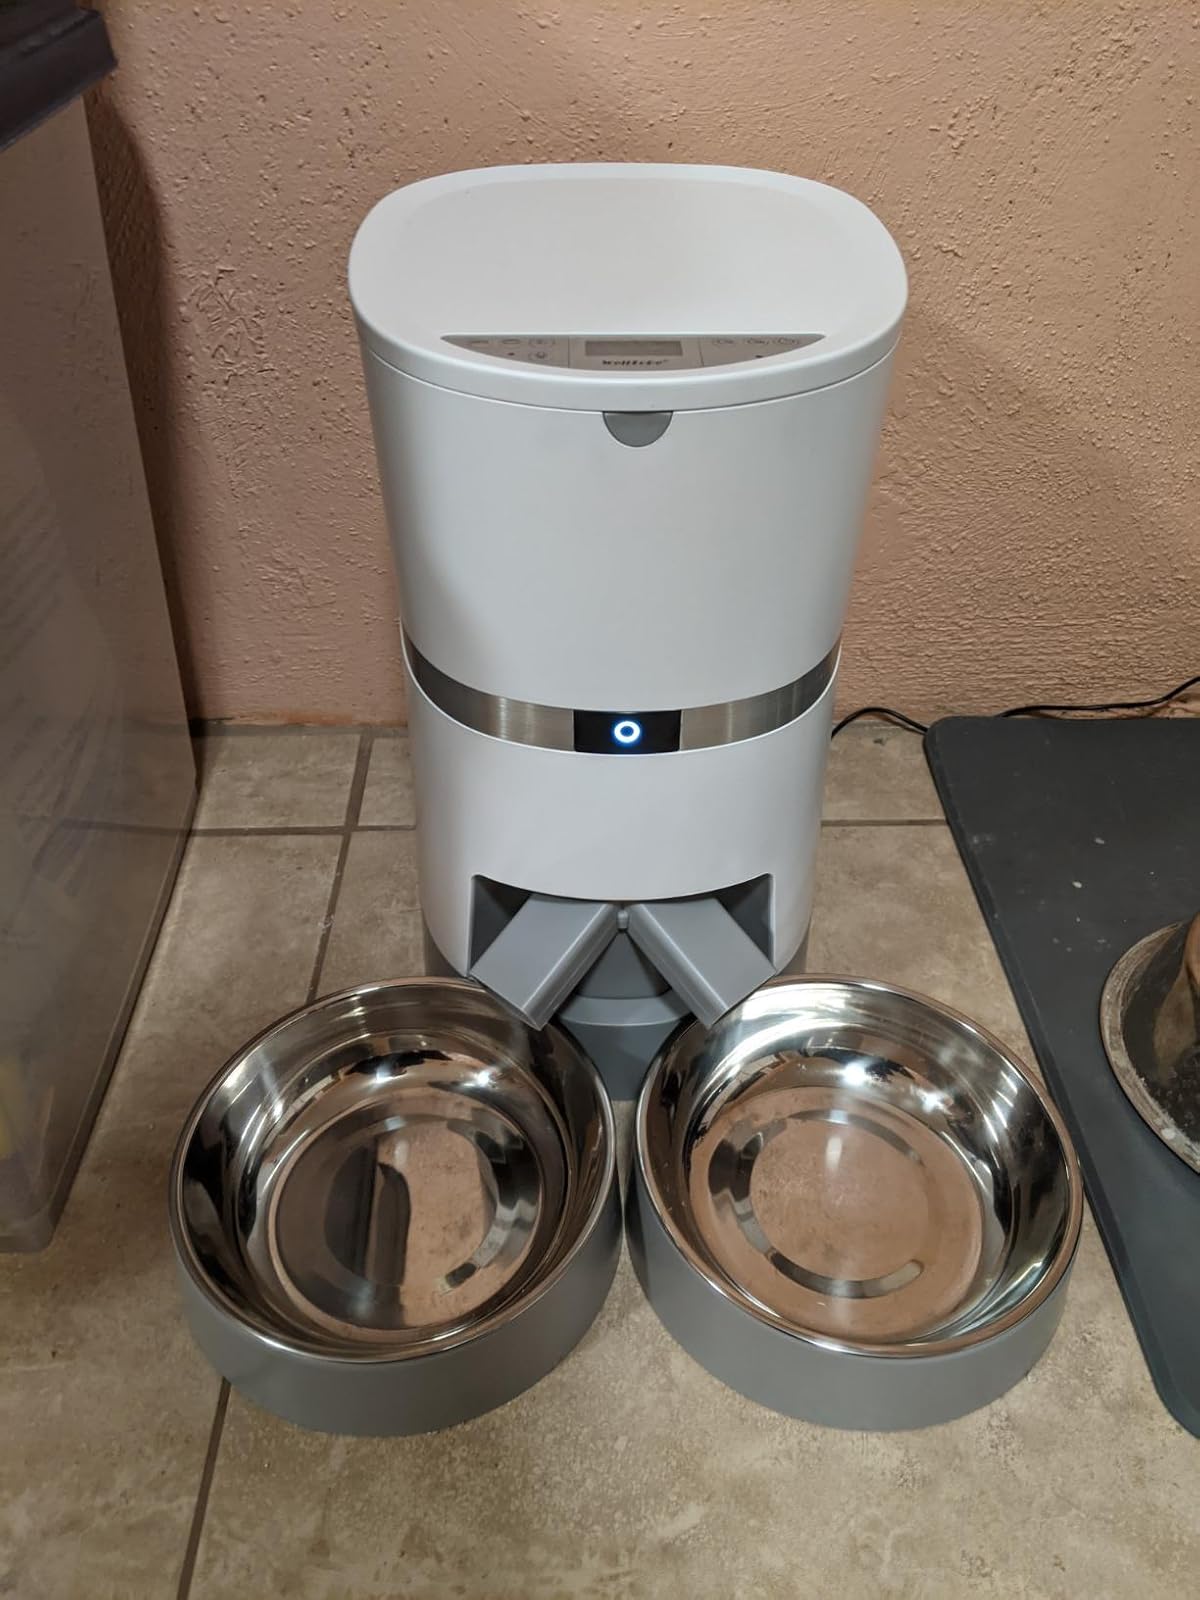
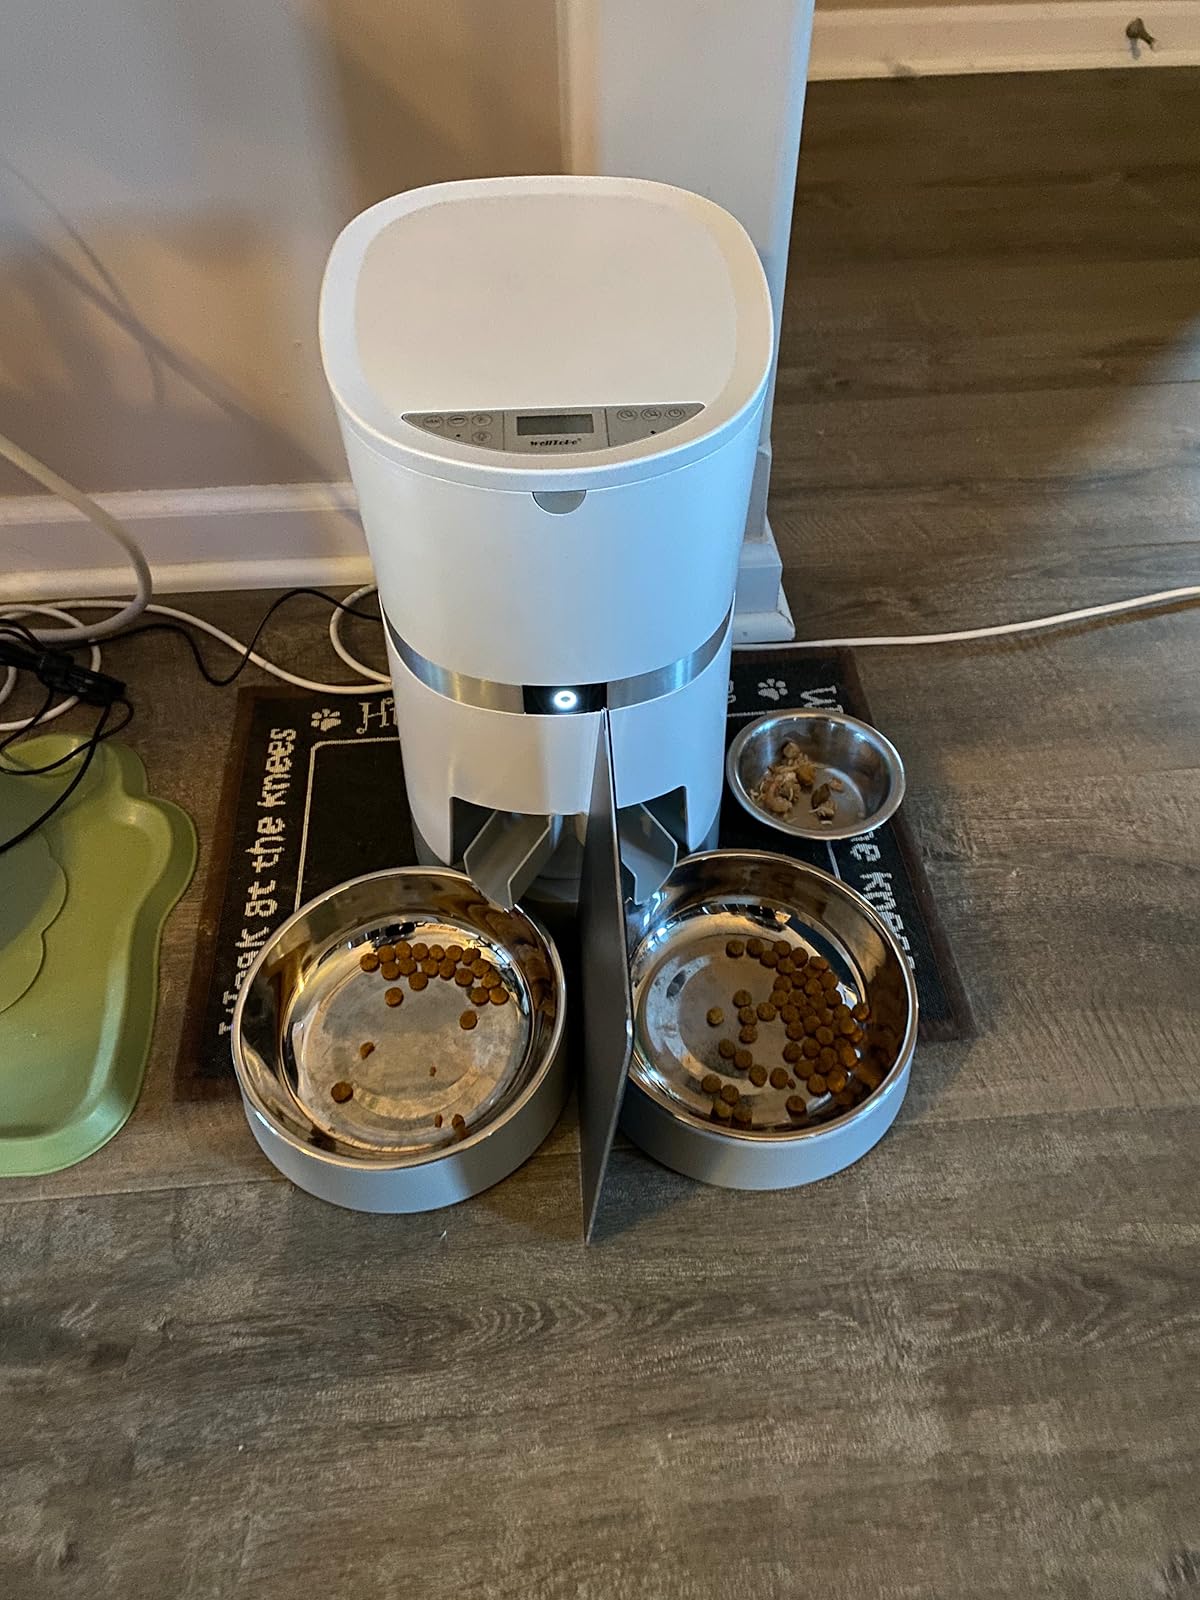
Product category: items_feeder
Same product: yes